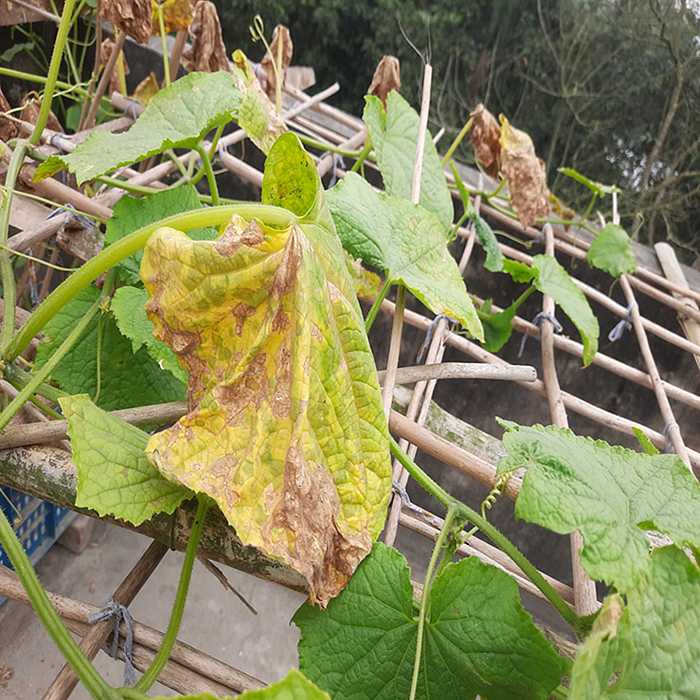
Plant: Cucumber
Label: Anthracnose lesions